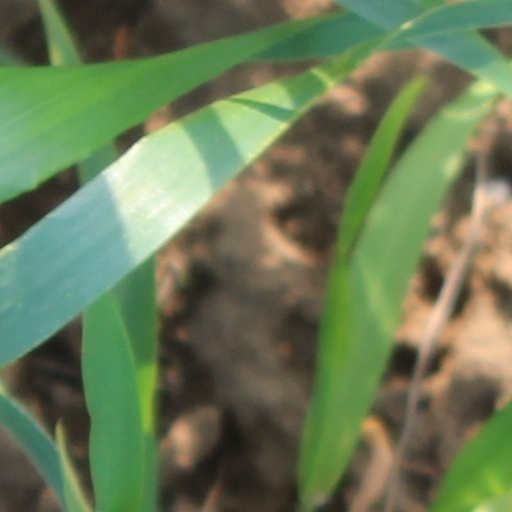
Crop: wheat